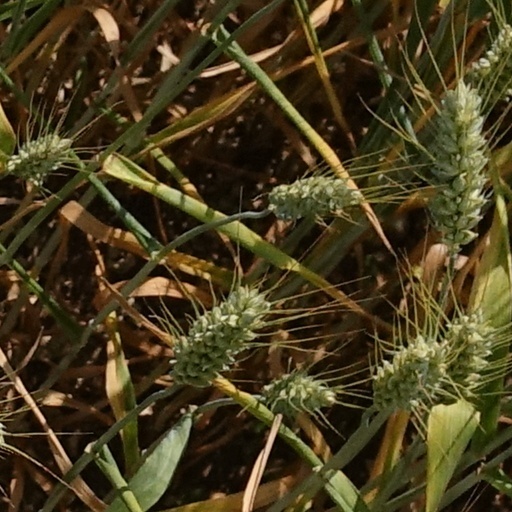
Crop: wheat